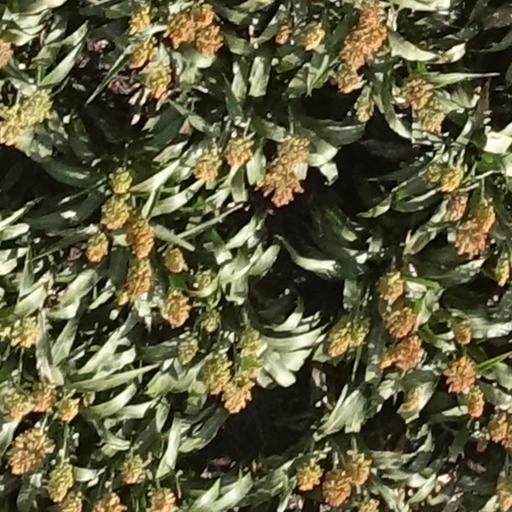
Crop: sorghum